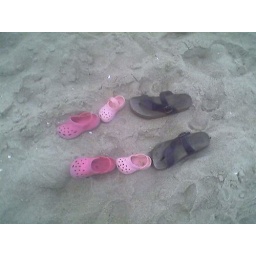
I- shoes in sand